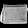
Label: Bag